Cavalry in the American Civil War

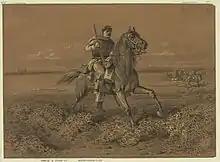
An advance of the cavalry skirmish line (Edwin Forbes, 1876).

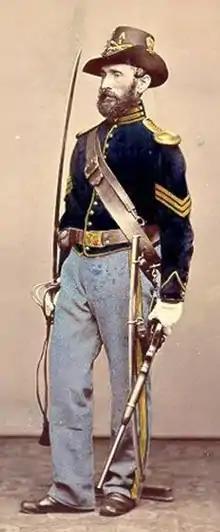
U.S. Army cavalry sergeant, 1866

Of these missions, reconnaissance was the most important role. Their inherent nature made cavalry ideally suited to be the "eyes and ears" of an army's commander and keep him informed of the enemy's position and movements. Cavalry had the agility and firepower to probe the enemy for weak points, set ambushes for isolated groups, and flee before the main force could overwhelm them. The widespread availability of field glasses only increased their information-gathering capabilities.